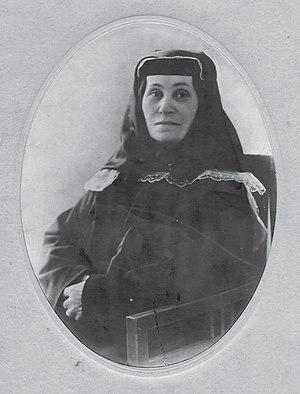
Joseph Staline, né le 18 décembre 1878 à Gori et mort le 5 mars 1953 à Moscou, est un révolutionnaire bolchevik et homme d'État soviétique d'origine géorgienne. Il dirige l'Union des républiques socialistes soviétiques à partir de la fin des années 1920 jusqu'à sa mort en établissant un régime de dictature personnelle absolue. Les historiens le jugent responsable, à des degrés divers, de la mort de trois à plus de vingt millions de personnes.